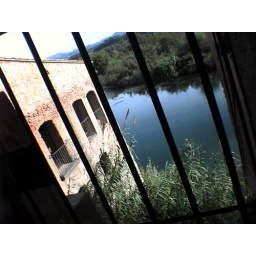
house by river